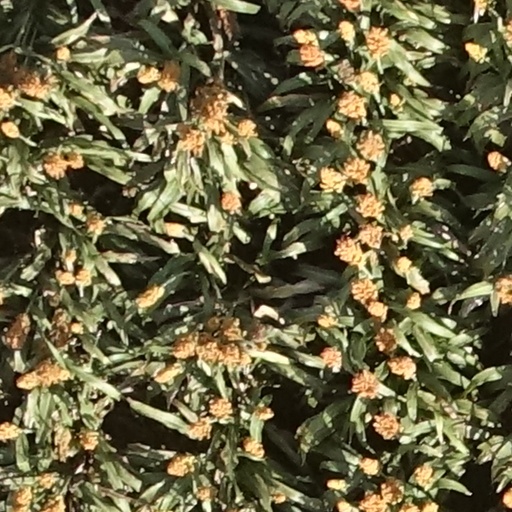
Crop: sorghum